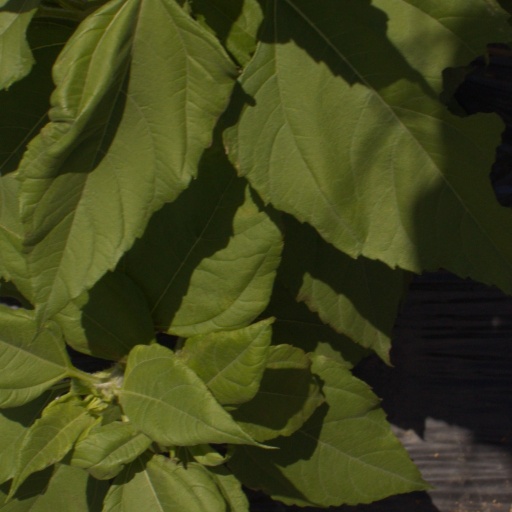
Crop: Jerusalem artichoke